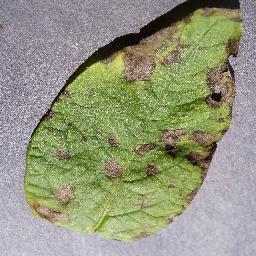
Etiqueta: Tizon_Temprano